Man Blowing on an Ember

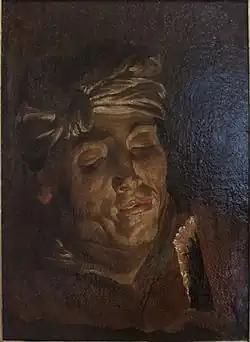
"Man Blowing on an Ember" by Matthias Stom

Man Blowing on an Ember is an undated work by Dutch artist Matthias Stom, one of several he produced on Sicily. It represents a man wearing a turban, blowing on a ember. The composition is in the chiaroscuro style and doesn't provide any evidence about the setting. The painting was recorded in the Ruffo collection in Messina, and it is now held in the Palazzo Abatellis, in Palermo.